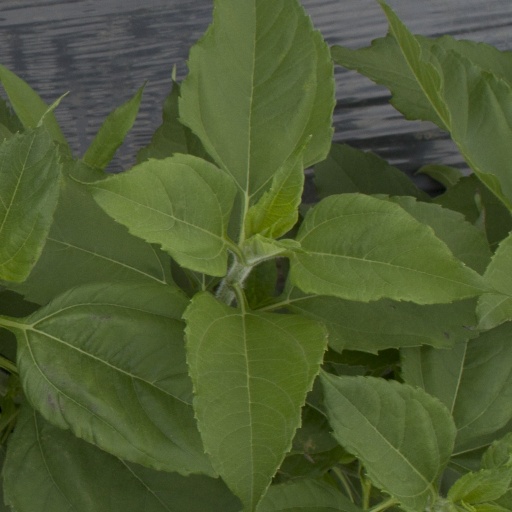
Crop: Jerusalem artichoke